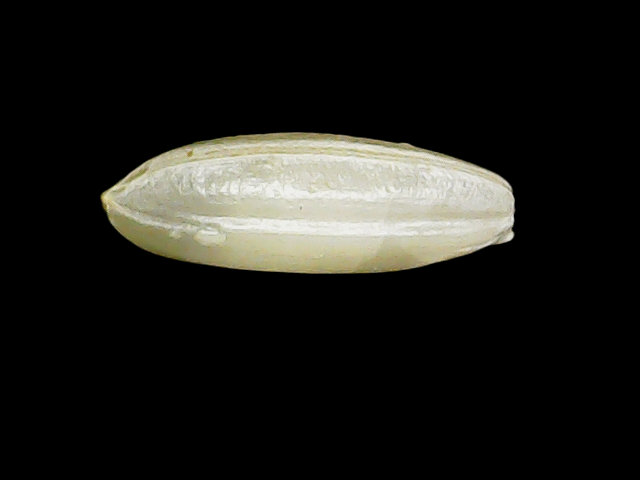
Rice variety: Binadhan8